List of mammals of the Canary Islands

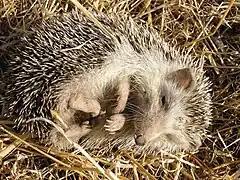
North African hedgehog

The order Erinaceomorpha contains a single family, Erinaceidae, which comprise the hedgehogs and gymnures. The hedgehogs are easily recognised by their spines while gymnures look more like large rats.